Postage stamps and postal history of Brunei

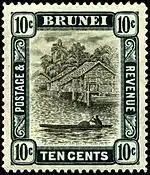
Brunei 10c stamp of 1907

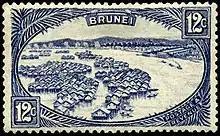
Brunei 12c stamp of 1924

In 1907 a set inscribed "BRUNEI POSTAGE & REVENUE" was issued showing a boat on the River Brunei. This set remained in use until 1949 during which time it went through many different printings.